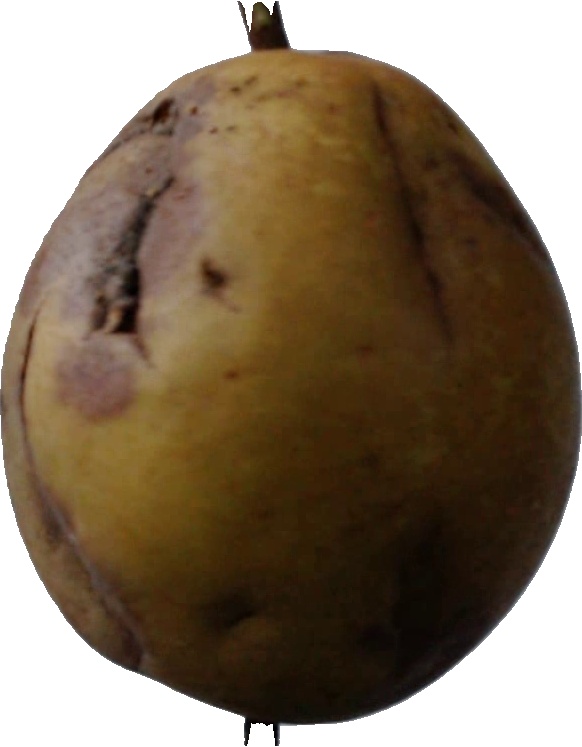
Label: pear_3